Compagnie Maritime Belge

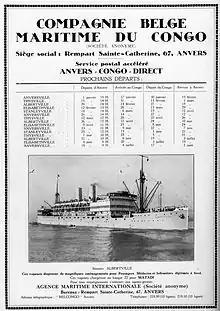
A pre-World War II poster for the Compagnie Maritime Belge

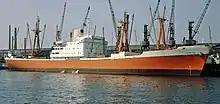
Typical colors of CMB cargo ships in the 1970s ("Memling", 1973)

The Compagnie Maritime Belge (CMB) is one of the oldest Antwerp ship-owners. It is controlled by the Saverys family who also own major stakes in the Exmar and Euronav groups.